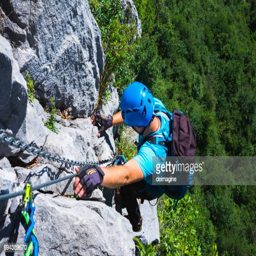
mountaineer on a rocky ridge